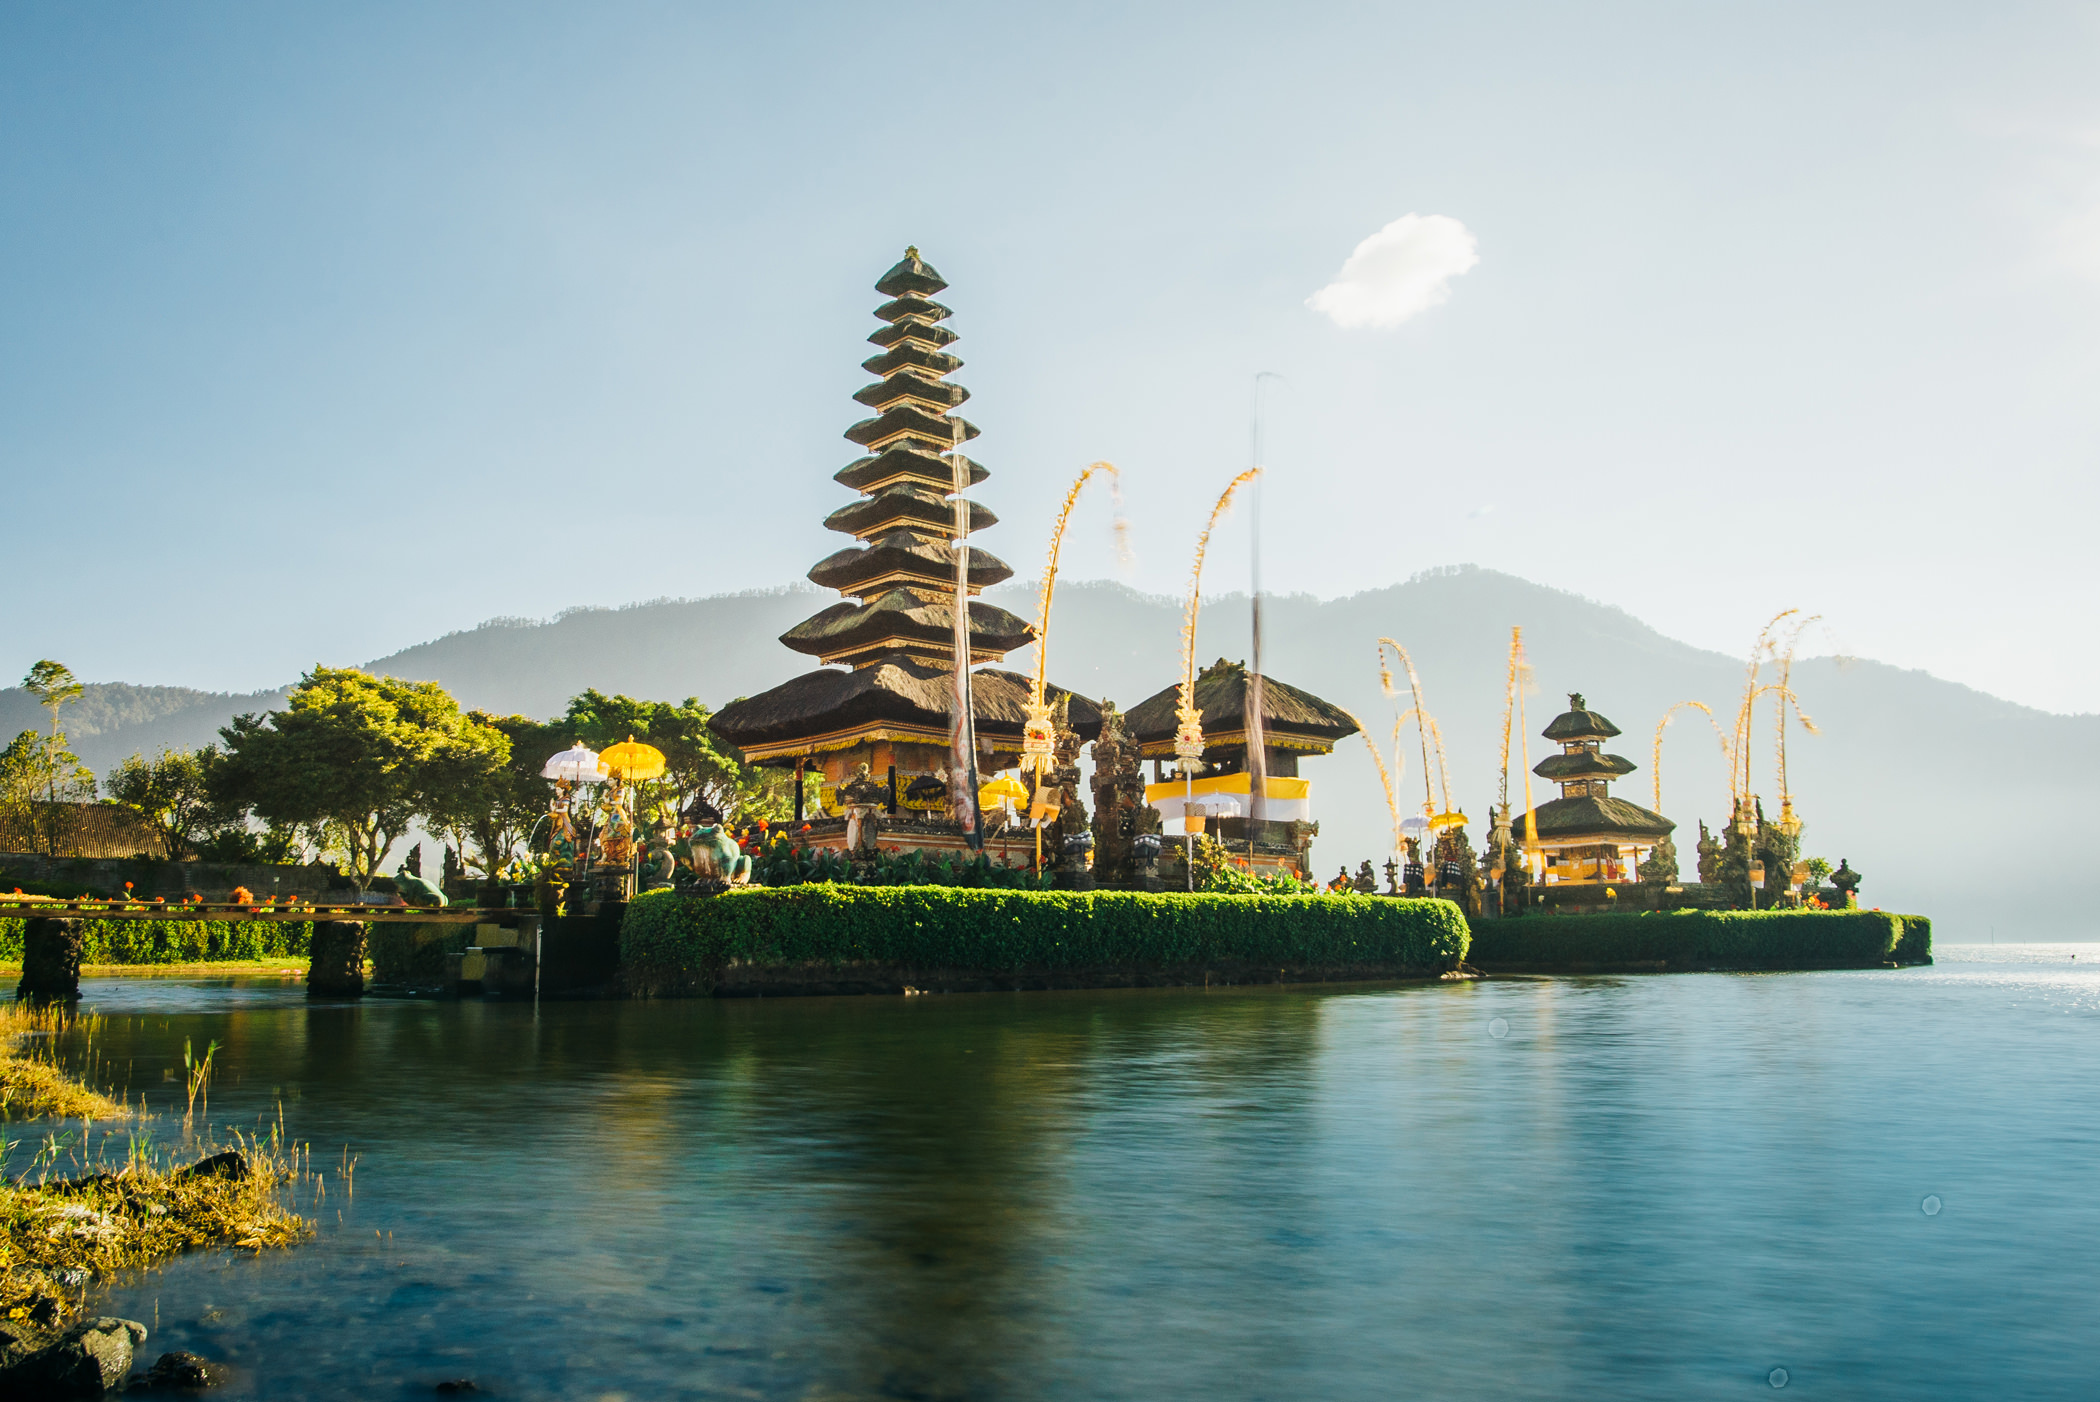
place of worship, water, temple, tourism, architecture, tree, tourist attraction, building, landscape, world, river, wat, vehicle, bay